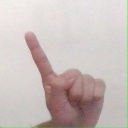
अक्षर: ए